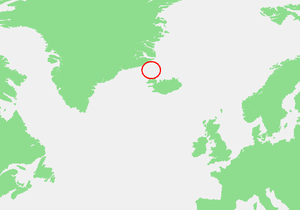
Grønlandspumpen
Grønlandspumpen
Grønlandspumpen er et enormt undersøisk vandfald mellem Grønland og Island. Grønlandspumpen er den afsluttende del af Golfstrømmen og er en drivende kraft i det globale thermohaline kredsløb. På engelsk kaldes Grønlandspumpen for Denmark Strait cataract eller North Atlantic Circulation Pump. Grønlandspumpen kaldes også "oceanernes kolde hjerte" og er et udtryk for at Golfstrømmens varme vand endeligt afkøles og synker til bunds. Man kalder dette fænomen for tungtvandsdannelse, dvs. dannelse af vand med højere densitet. På engelsk refereres generelt til downwelling og Atlantic meridional overturning circulation. Samtidig sørger processen for at holde gang i den globale cirkulation og Grønlandspumpen er således en nødvendighed for Golfstrømmens transport af varmt vand til at mildne de Nordvesteuropæiske vintre, sammenlignet med vintrene på de samme breddegrader i Canada og Sibirien. Det anslås at tungtvandsdannelsen og nedsynkningen sker med 5 millioner kubikmeter per sekund, hvilket gør Grønlandspumpen til 350 gange mere voluminøst sammenlignet med det største vandfald på Jorden, det nu oversvømmede Guaíra-vandfald på grænsen mellem Brazilien og Paraguay.